History of Italian fashion

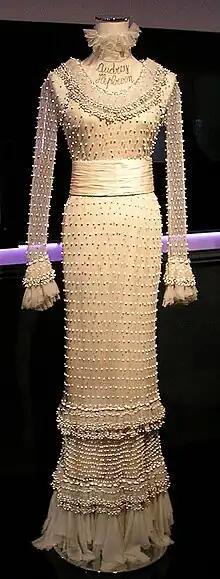
A dress made by Valentino for Audrey Hepburn.

The bonnet was worn by Venetians. The bonnet is a small, round or squared, brimless cap that was usually red or black and made of felt or velvet. It is unadorned and sometimes pinched in at the four corners. Slight variations in the bonnet's style were visible among the different social classes and professions. For church officials and university professors, the cap had four corners or the sign of the cross. For a doctor of divinity, the cap had three corners. The cornered cap evolved into today's square trencher or mortarboard university hat.